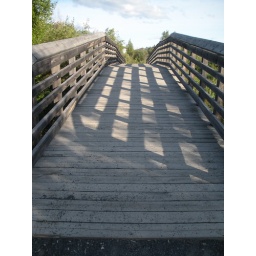
The bridge on the path around the lake near our house.